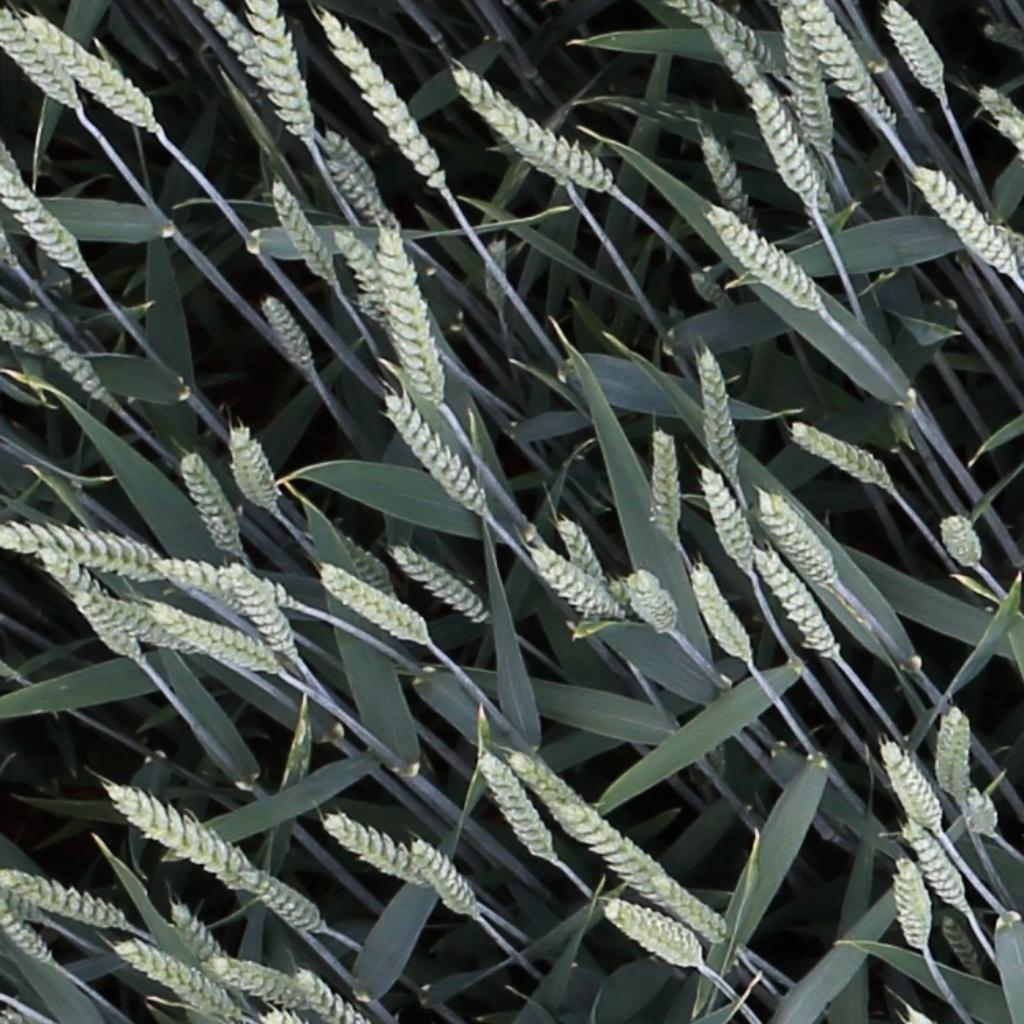
Country: Switzerland
Location: Usask
Wheat development stage: Filling